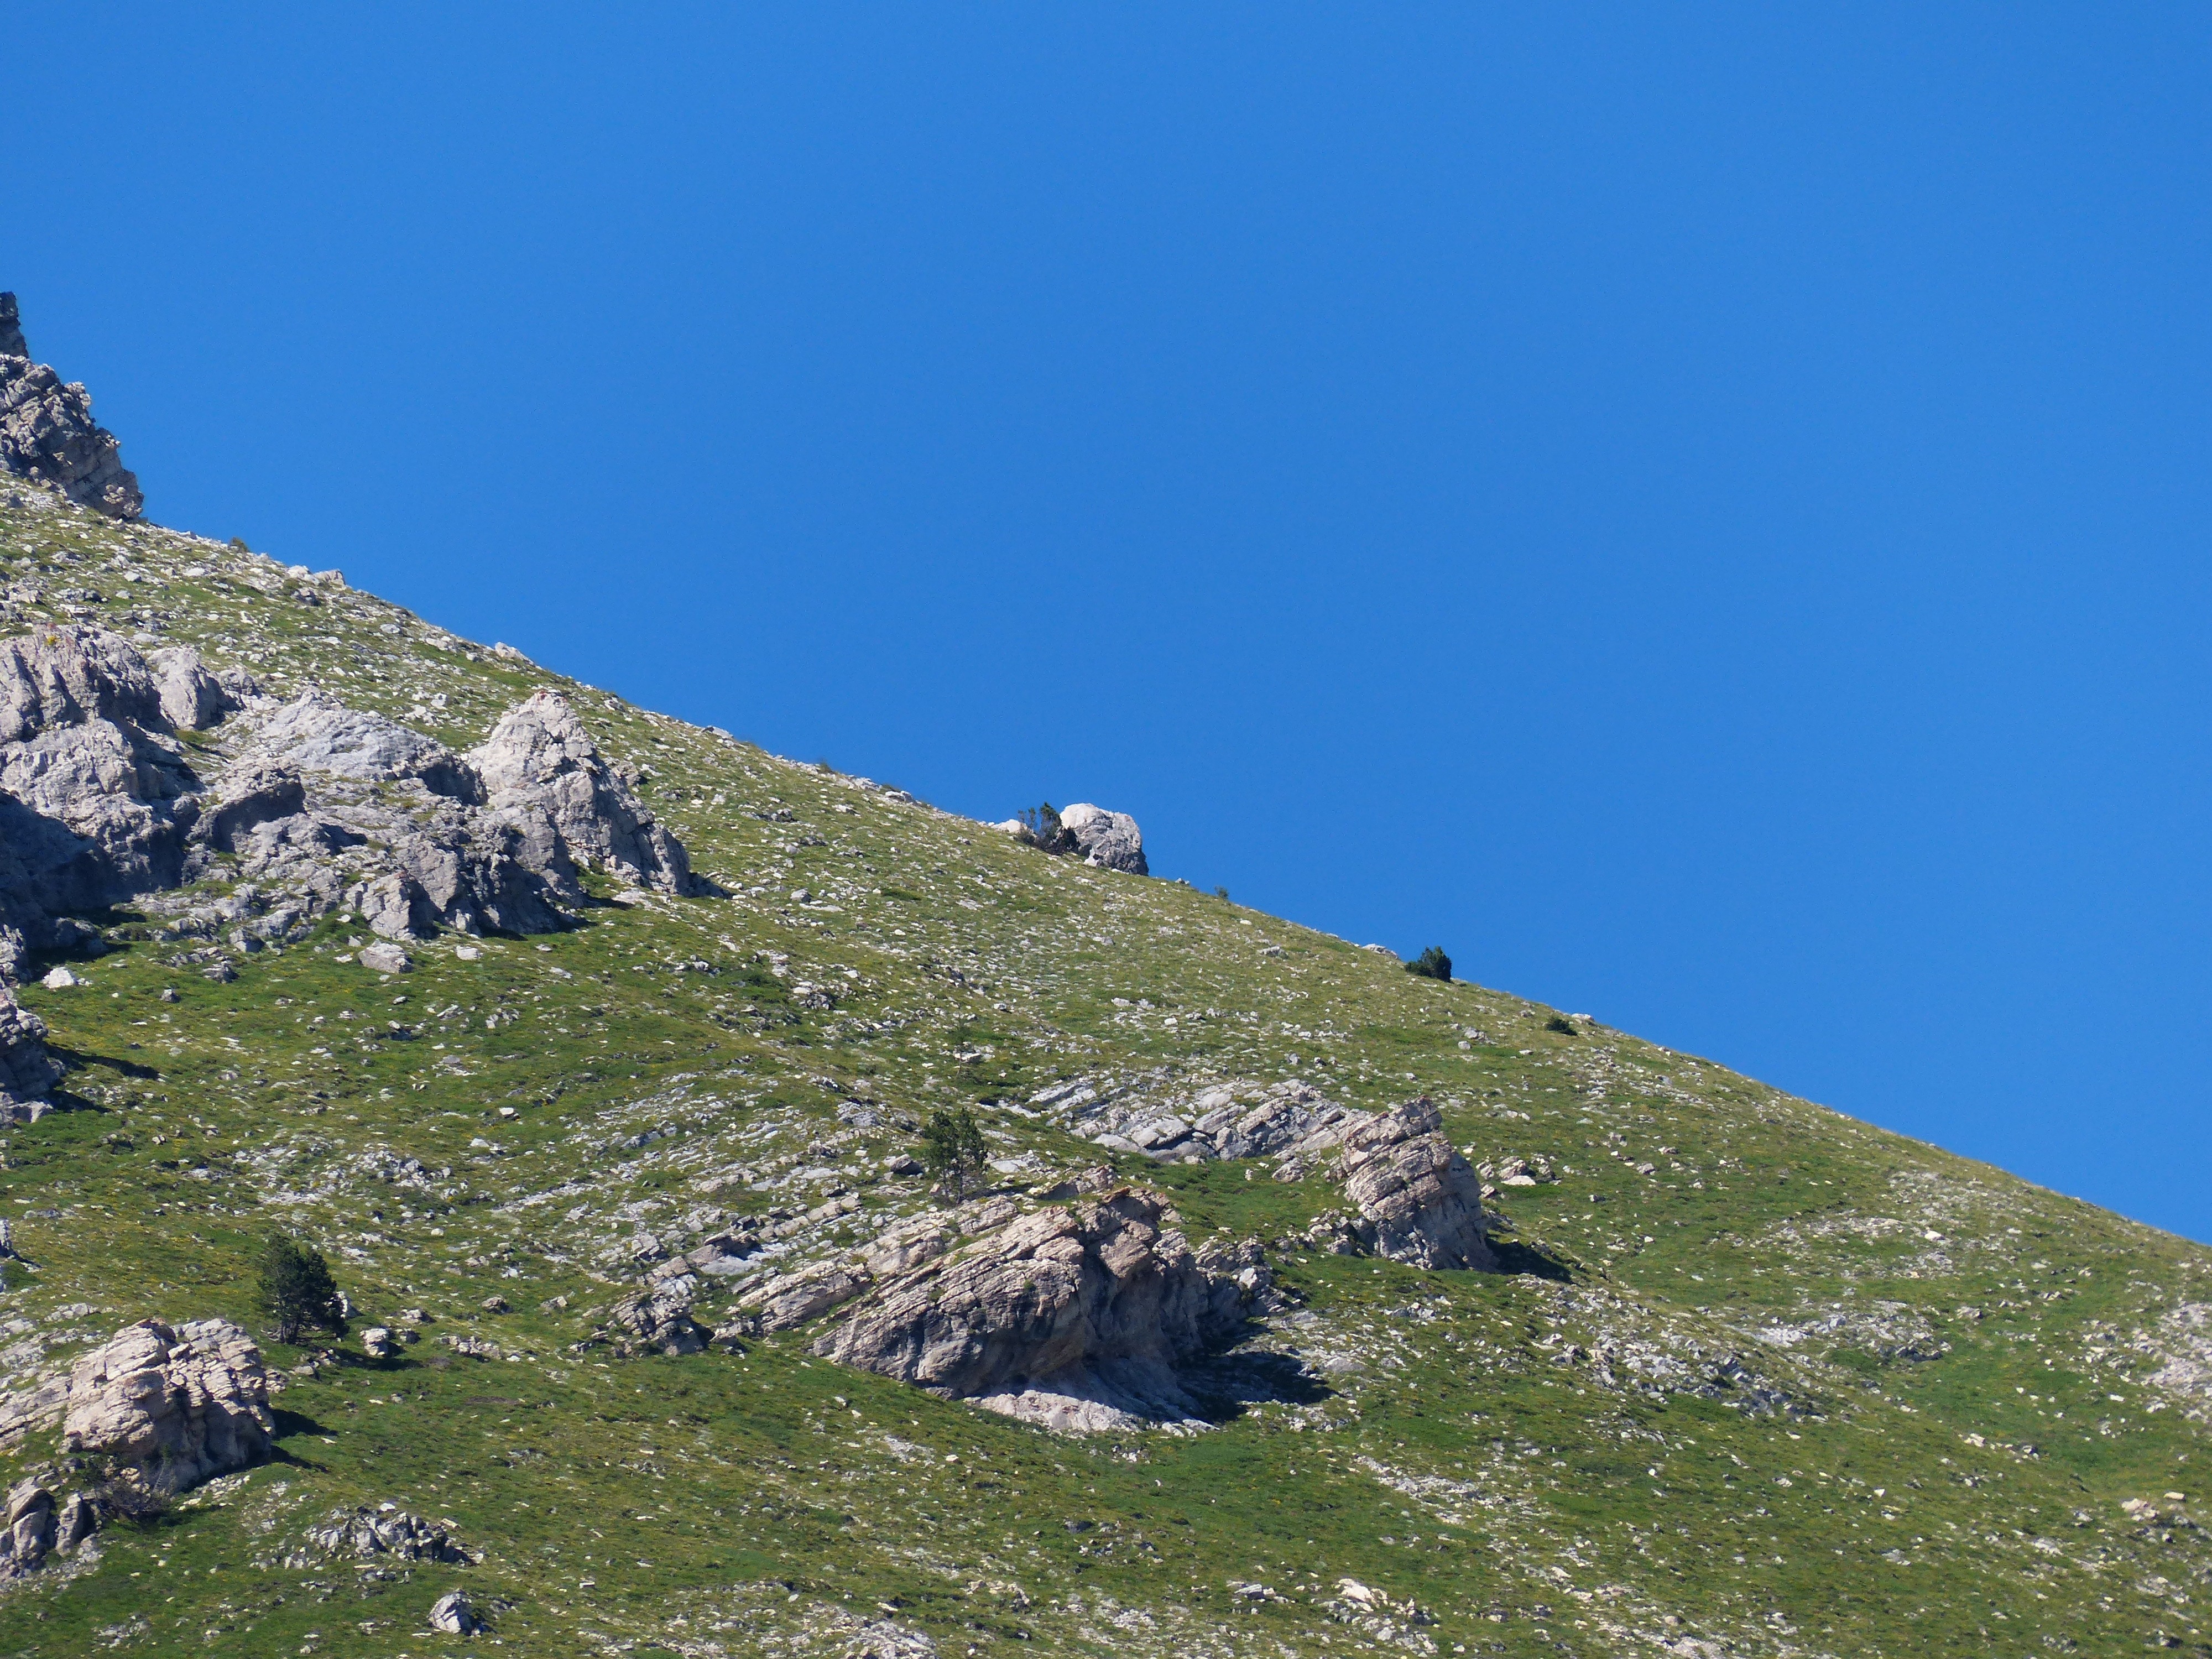
landscape, tree, grass, rock, mountain, sky, hill, mountain range, cliff, slope, pasture, alpine, terrain, ridge, massif, geology, outcrop, mountains, alps, sloping, plateau, escarpment, fell, elevation, bedrock, batholith, oblique, reported, mountain pass, mountain meadow, maritime alps, mountainous landforms, ar te, shrubland, gta, grande traversata delle alpi, ligurian alps, monte mongioie, mongioie, plant community, mount scenery